Health impact of asbestos

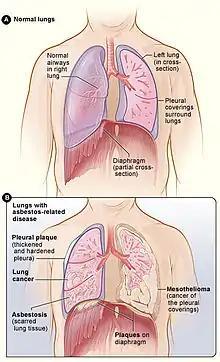
Figure A shows the location of the lungs, airways, pleura, and diaphragm in the body. Figure B shows lungs with asbestos-related diseases, including pleural plaque, lung cancer, asbestosis, plaque on the diaphragm, and mesothelioma.

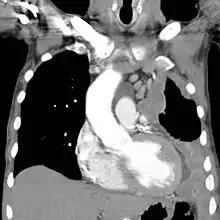
Left-sided mesothelioma (seen on the right of the picture): chest CT

All types of asbestos fibers are known to cause serious health hazards in humans. The most common diseases associated with chronic exposure to asbestos are asbestosis and mesothelioma.